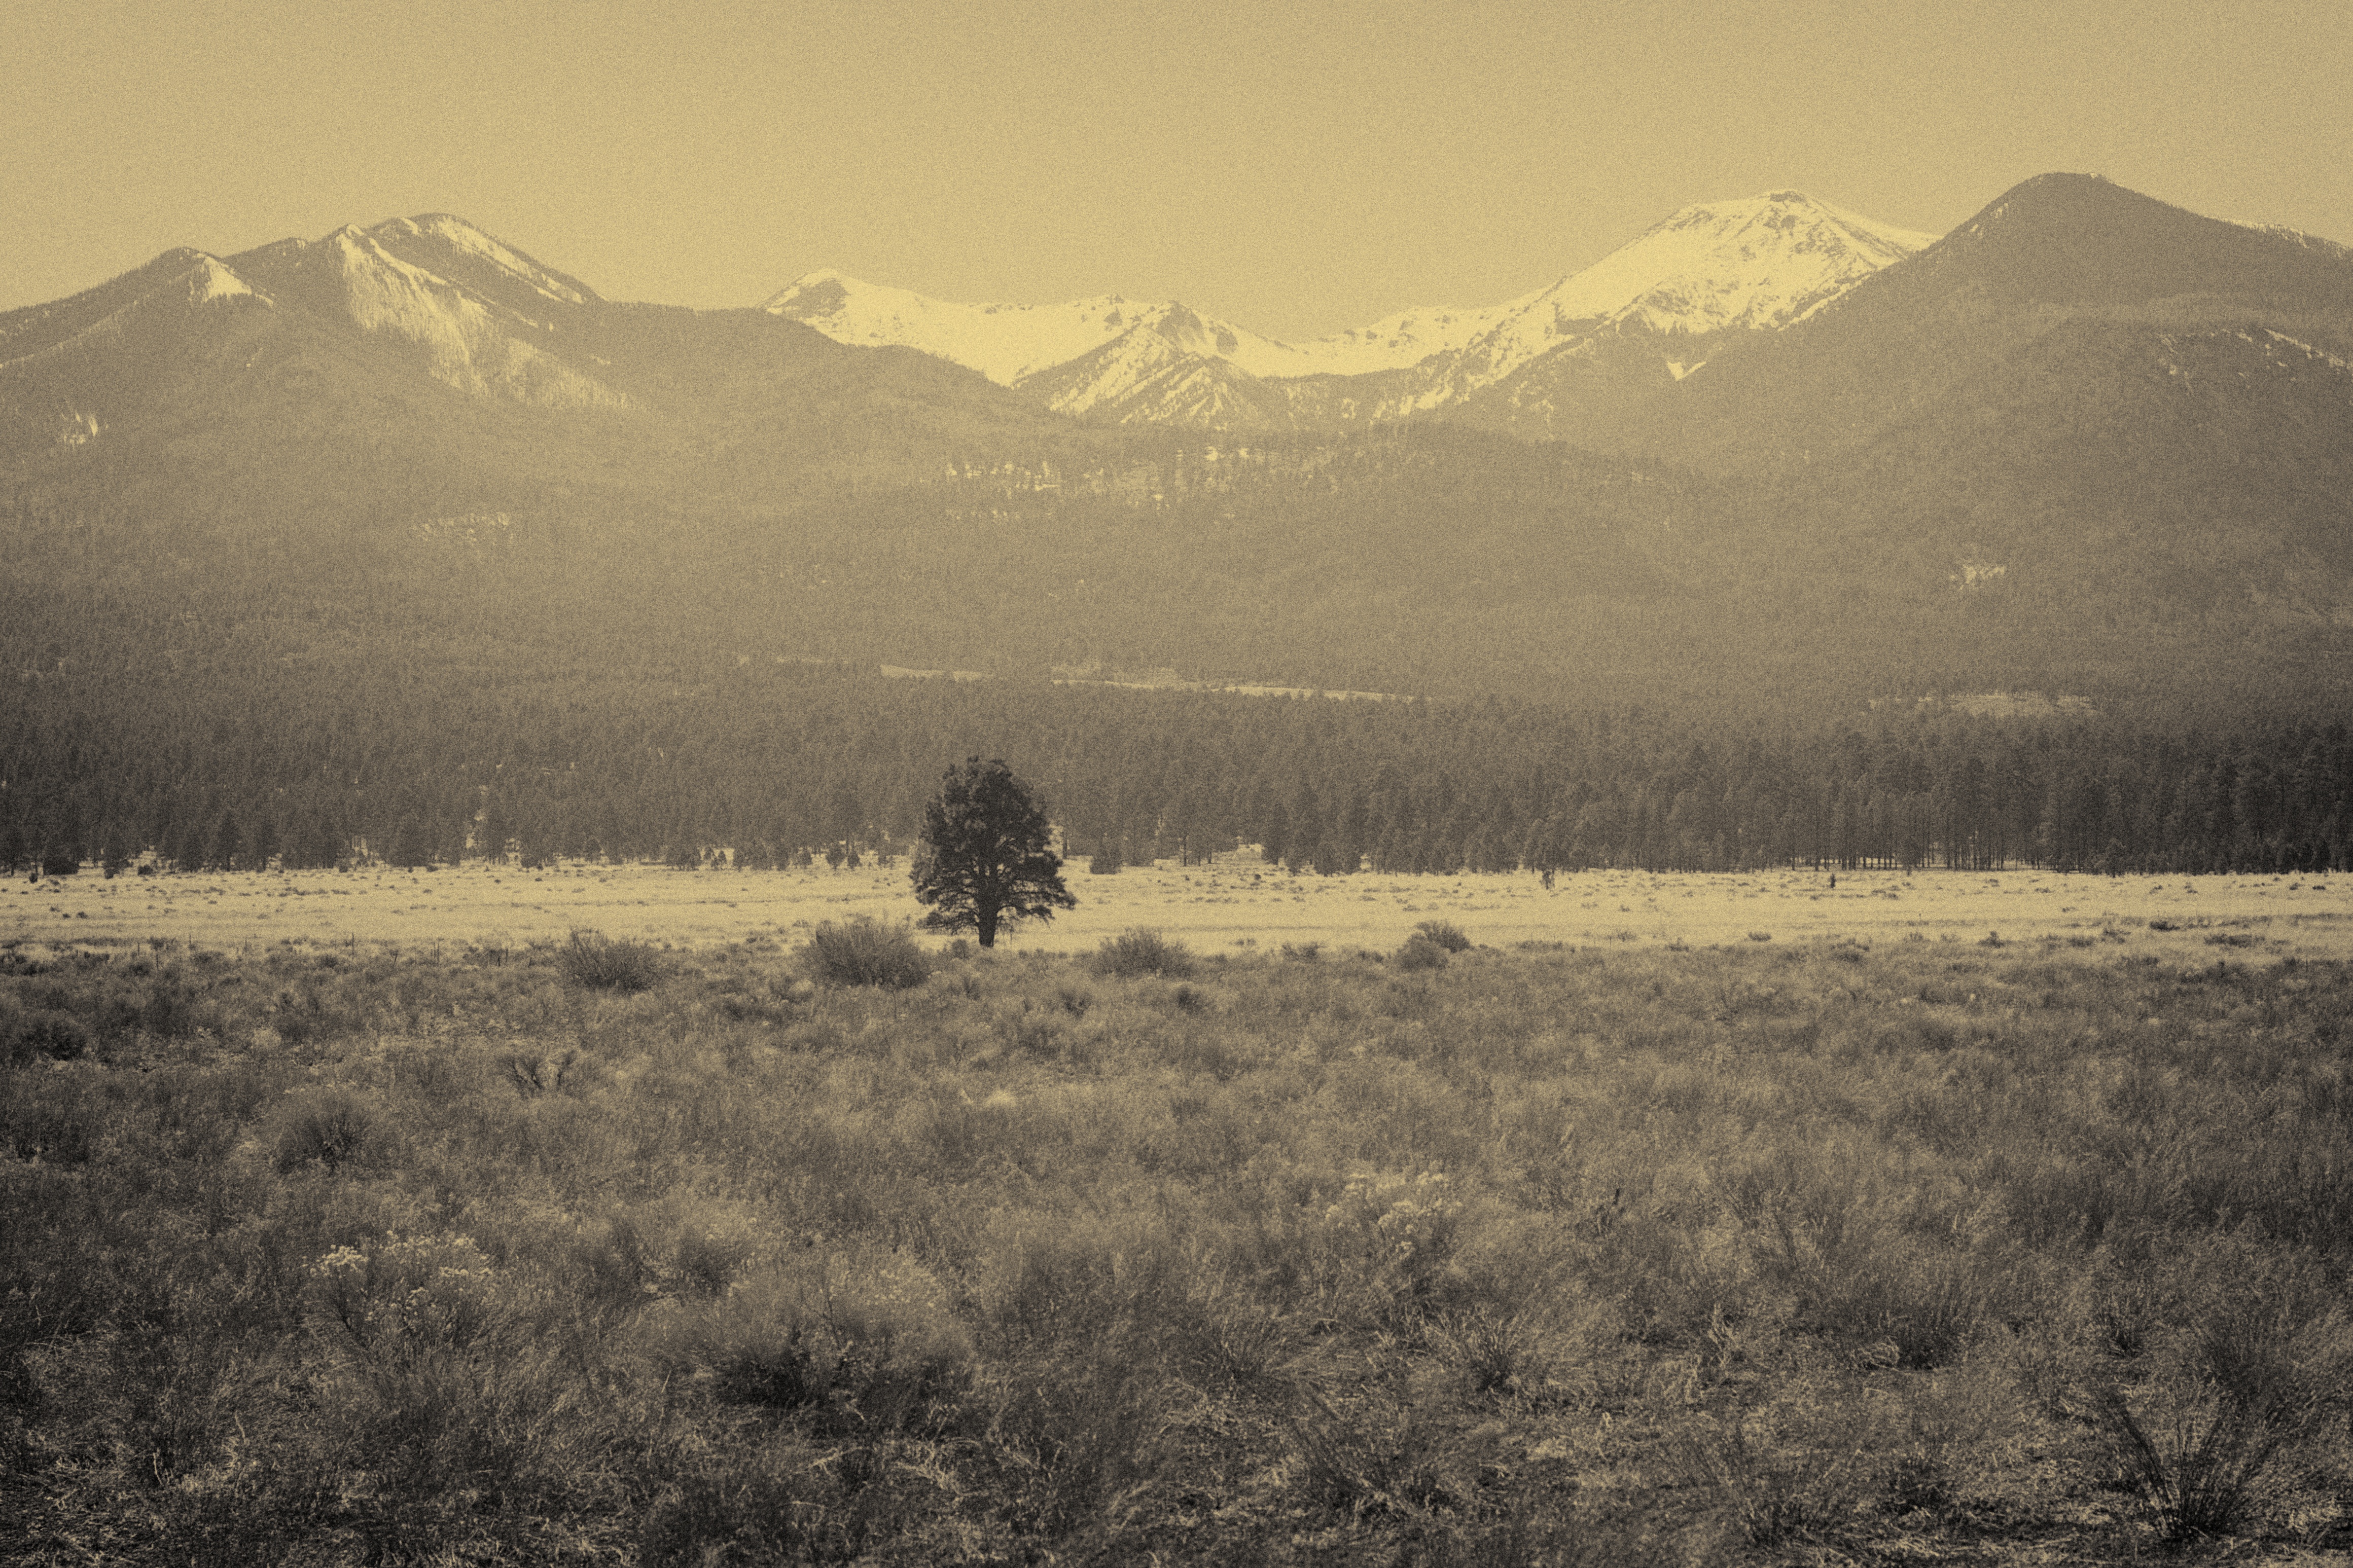
landscape, tree, nature, grass, horizon, wilderness, mountain, snow, winter, mist, field, meadow, prairie, morning, hill, lake, dawn, season, plain, flagstaff, grassland, plateau, habitat, loch, rural area, natural environment, geographical feature, atmospheric phenomenon, mountainous landforms